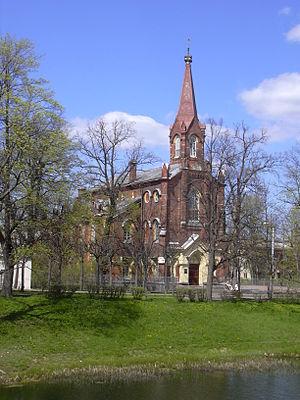
L'église de la Résurrection est l'église luthérienne de la municipalité de Tsarskoïe Selo appartenant à l'agglomération de Saint-Pétersbourg et située à 25 kilomètres de la « capitale du nord ». Elle appartient aujourd'hui à l'Église luthérienne-évangélique d'Ingrie en Russie.